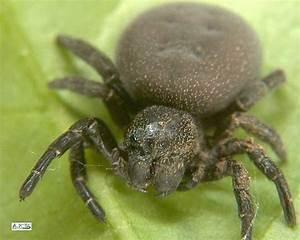
spider